Manchester Band of Pomo Indians of the Manchester Rancheria

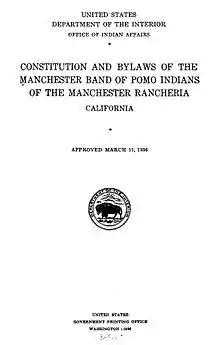
Constitution and By-laws

They are one of the few Native American bands who have a written Constitution that is available for the public. After the ratification of Indian Reorganization Act (IRA) in 1934, the Bokeya framed the Constitution and By-Laws. This document provided them jurisdiction over rancheria land as it was written to establish a legal rancheria organization and secure certain privileges and powers offered to the Indians by the IRA. The document has five articles: